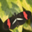
Label: butterfly